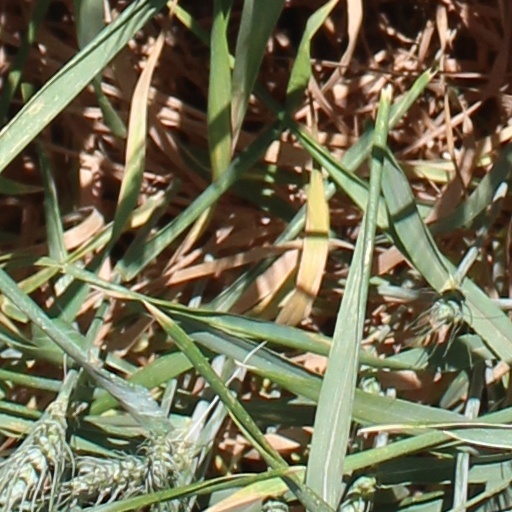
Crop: wheat